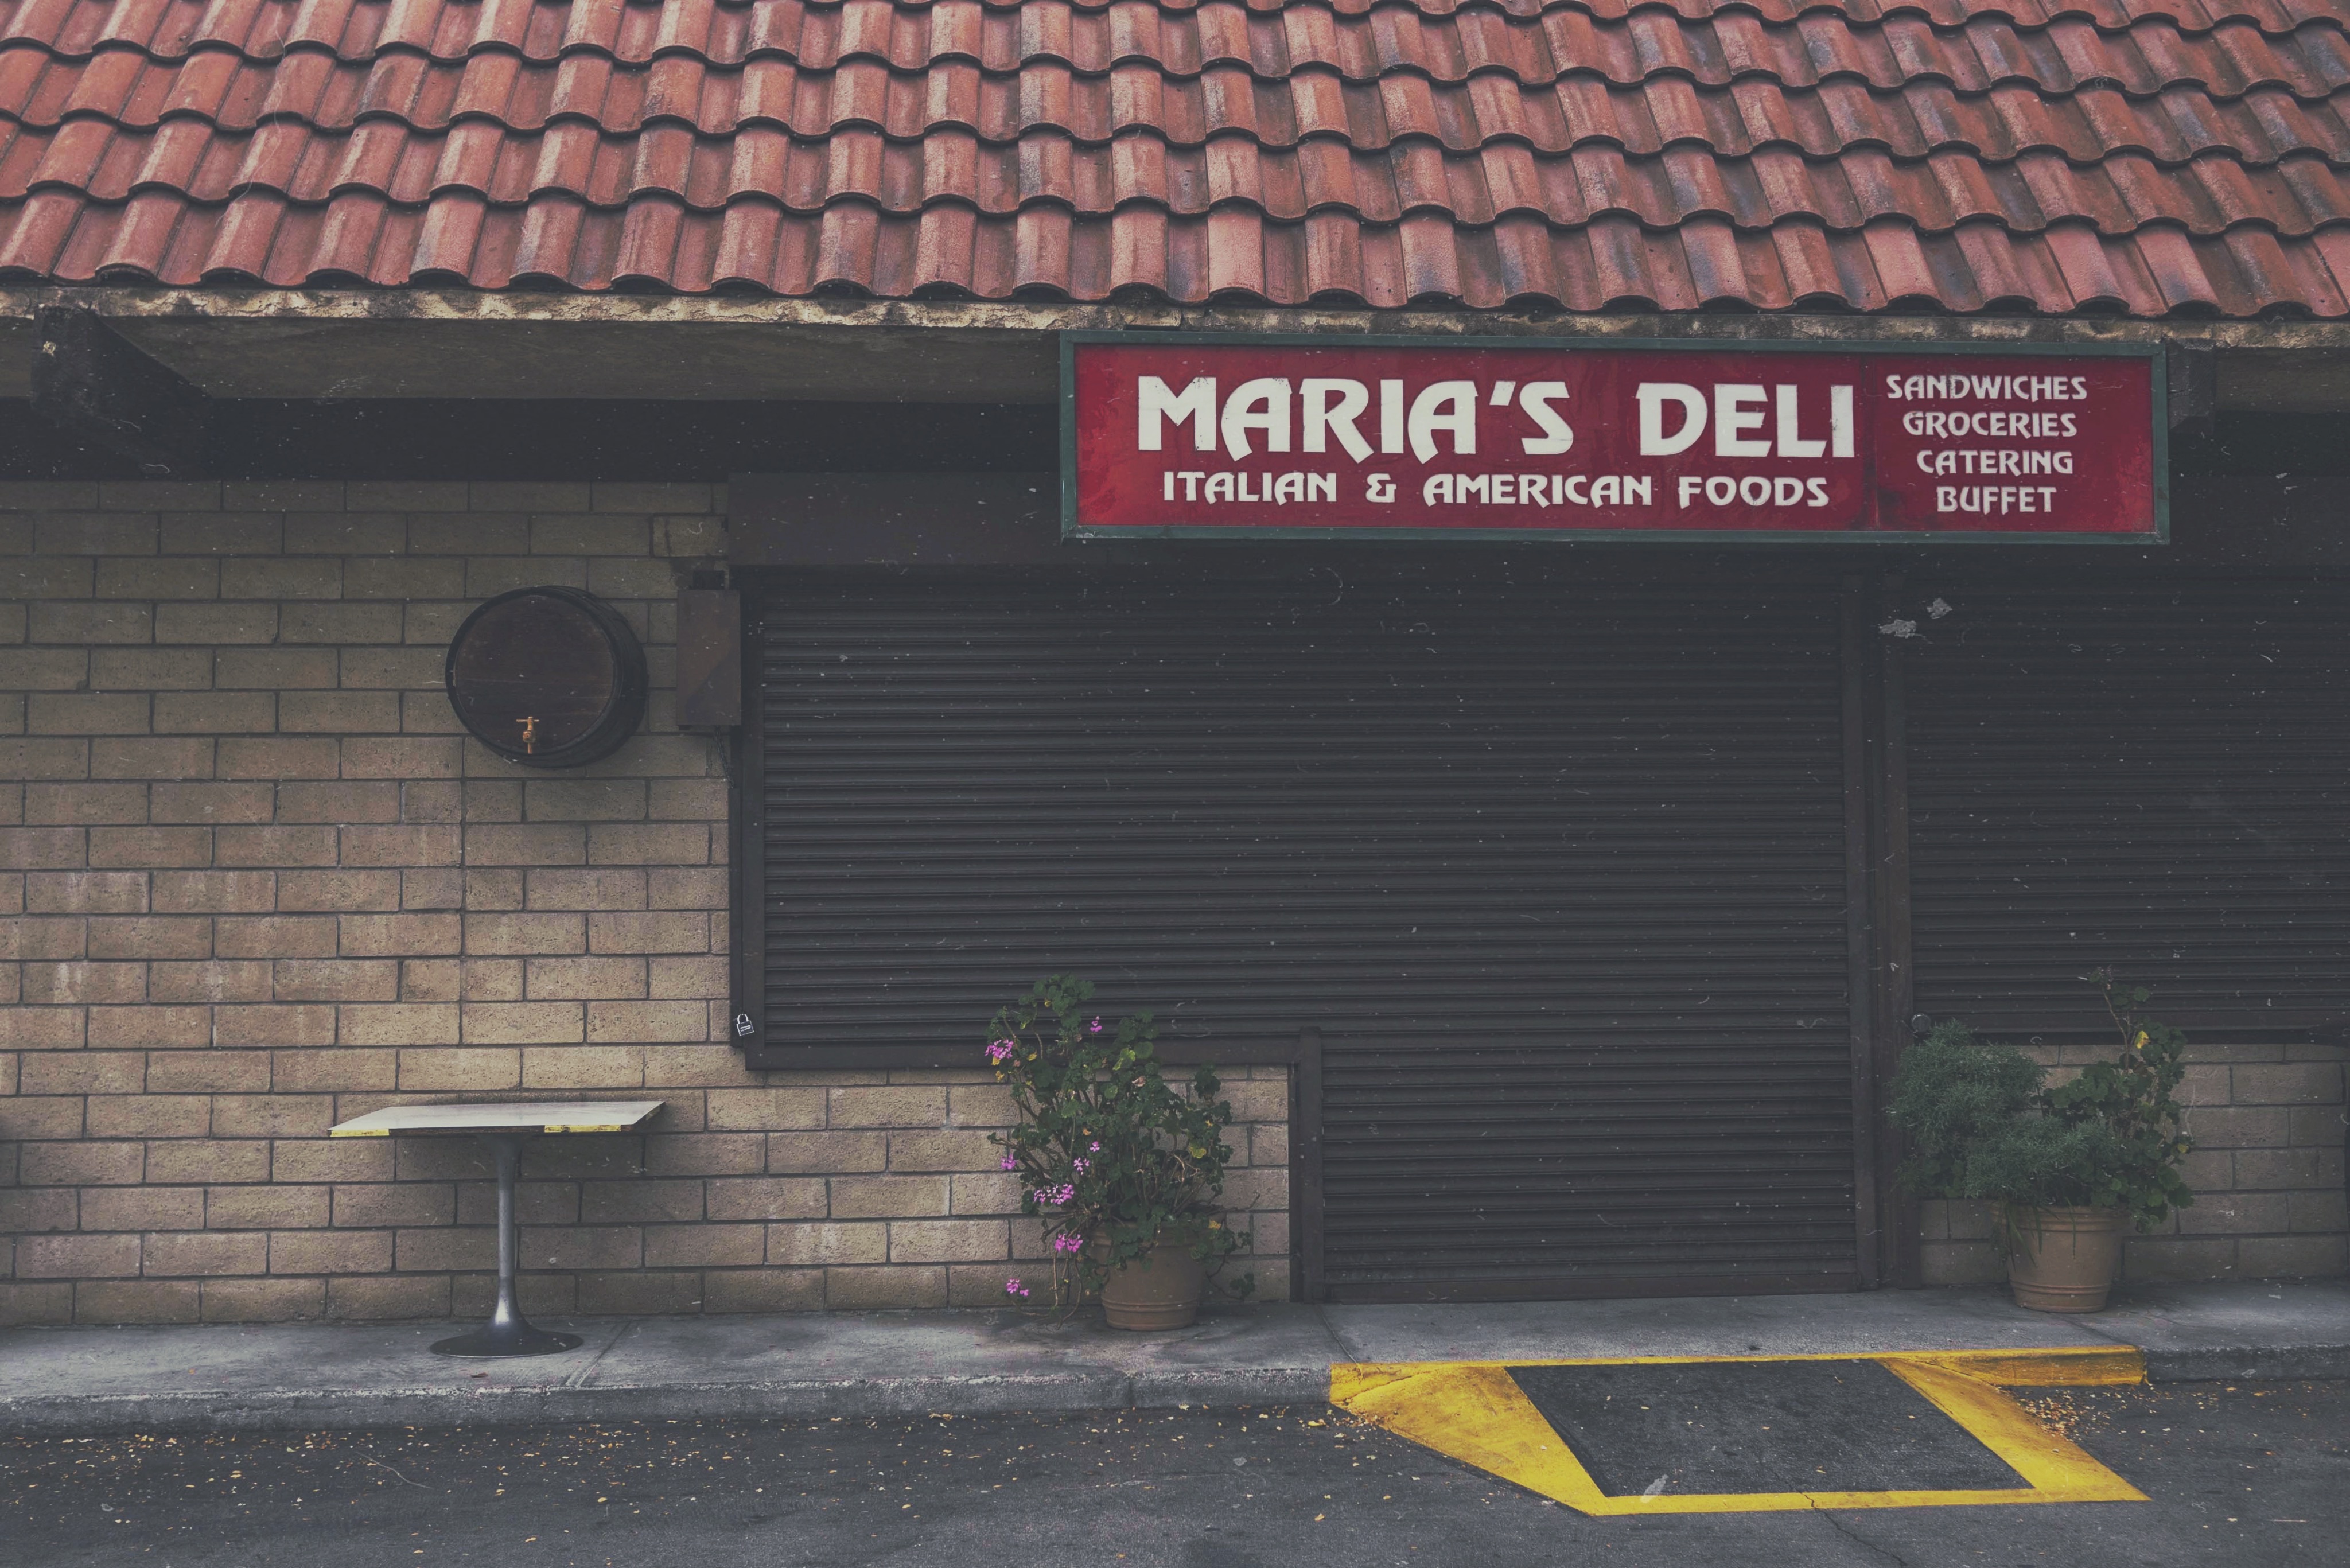
road, street, wall, sign, lane, shape, urban area